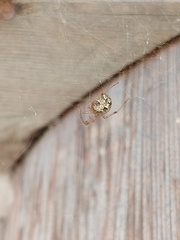
Species: Parasteatoda_tepidariorum